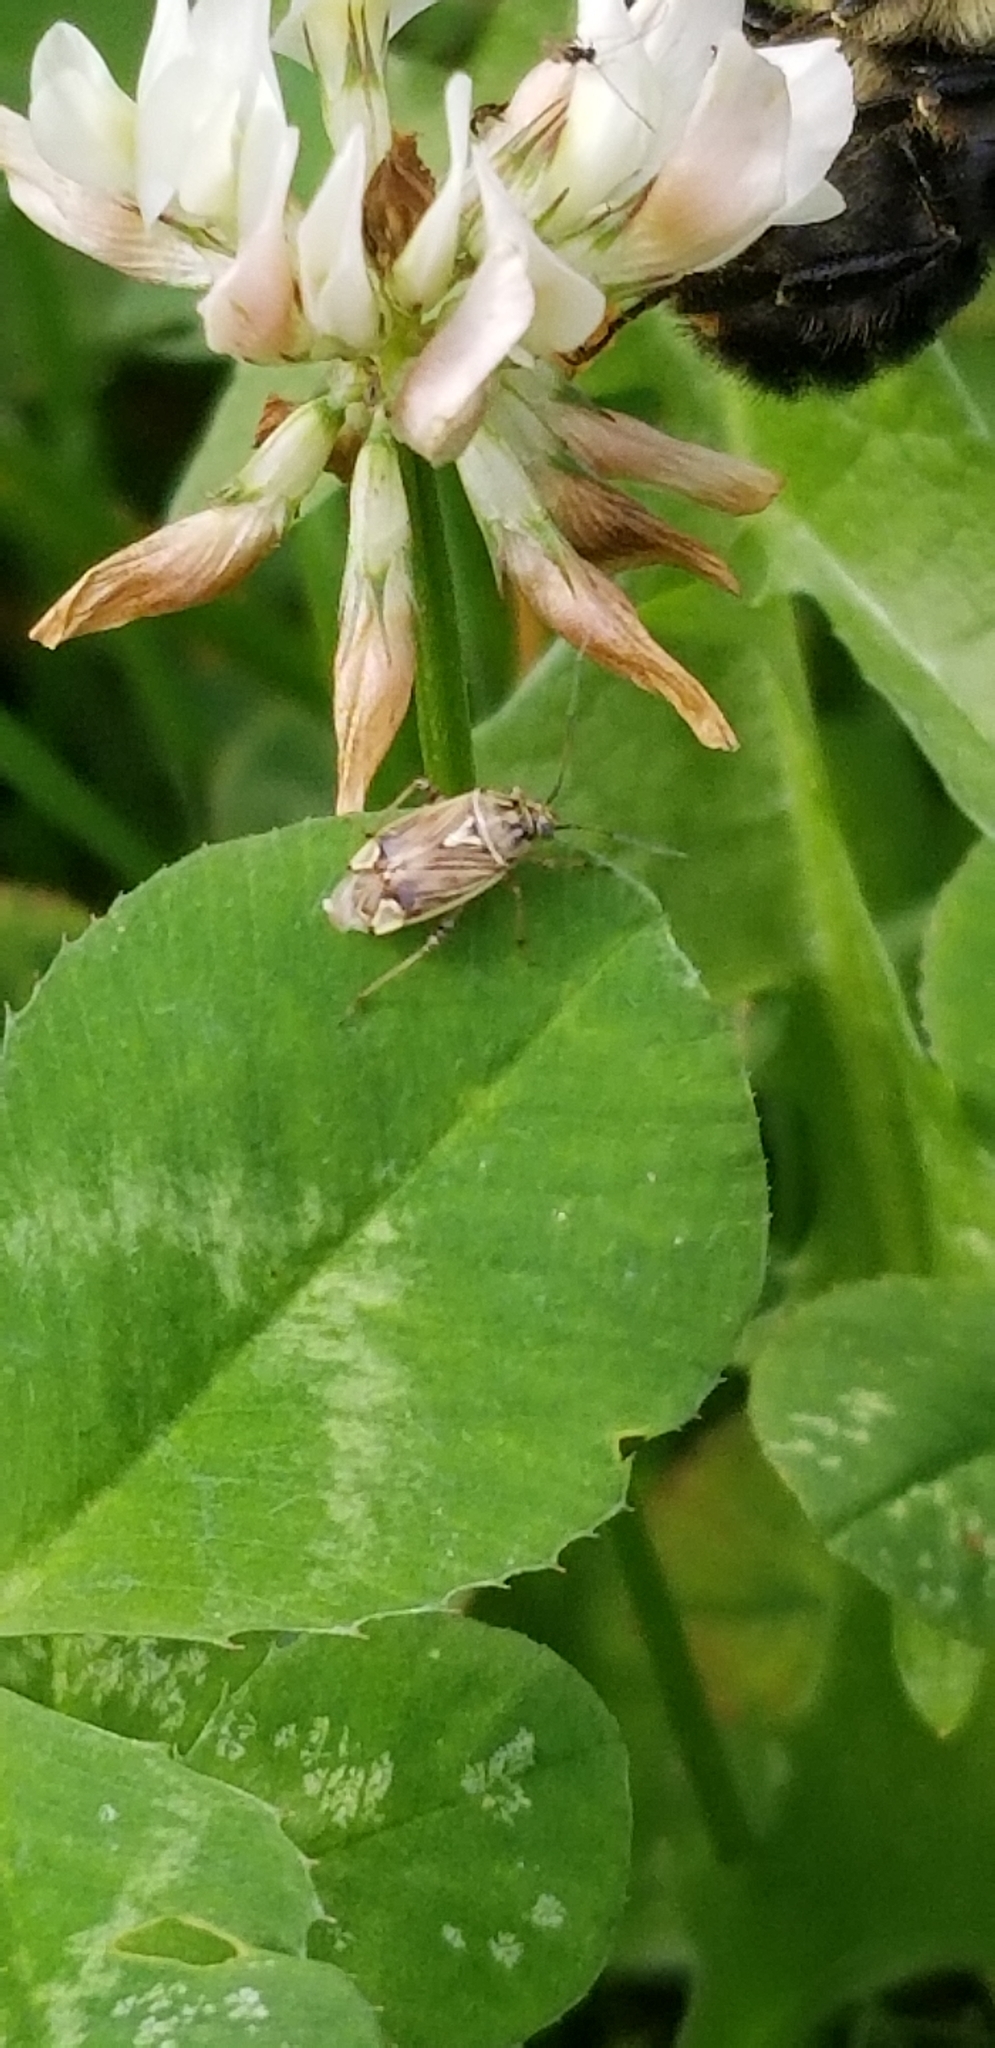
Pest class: lygus_bug